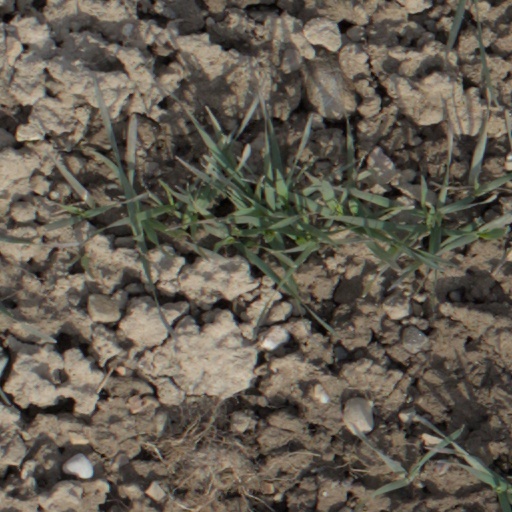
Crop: wheat